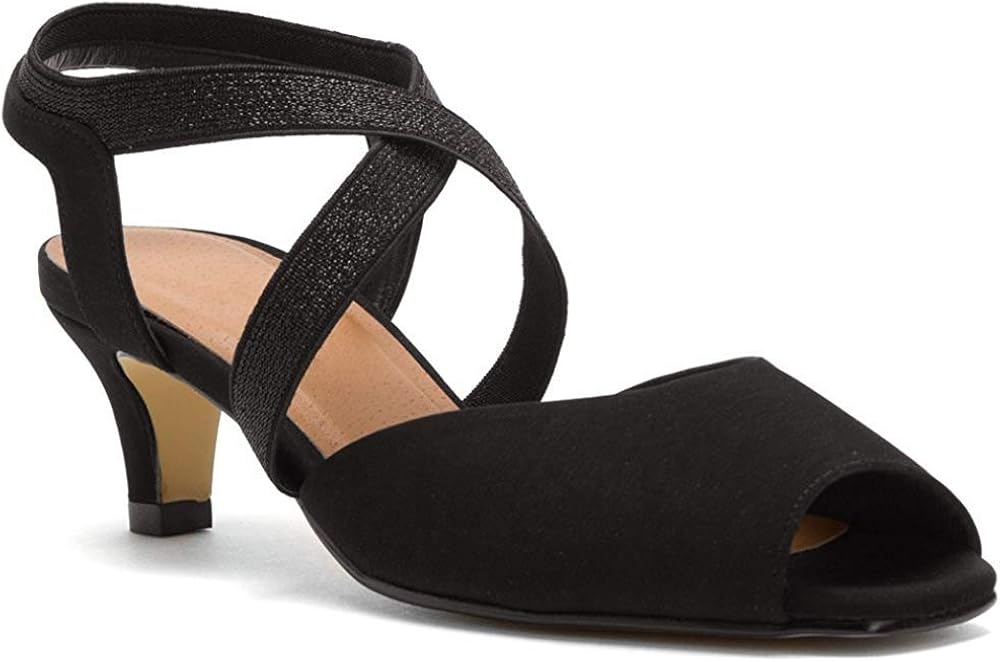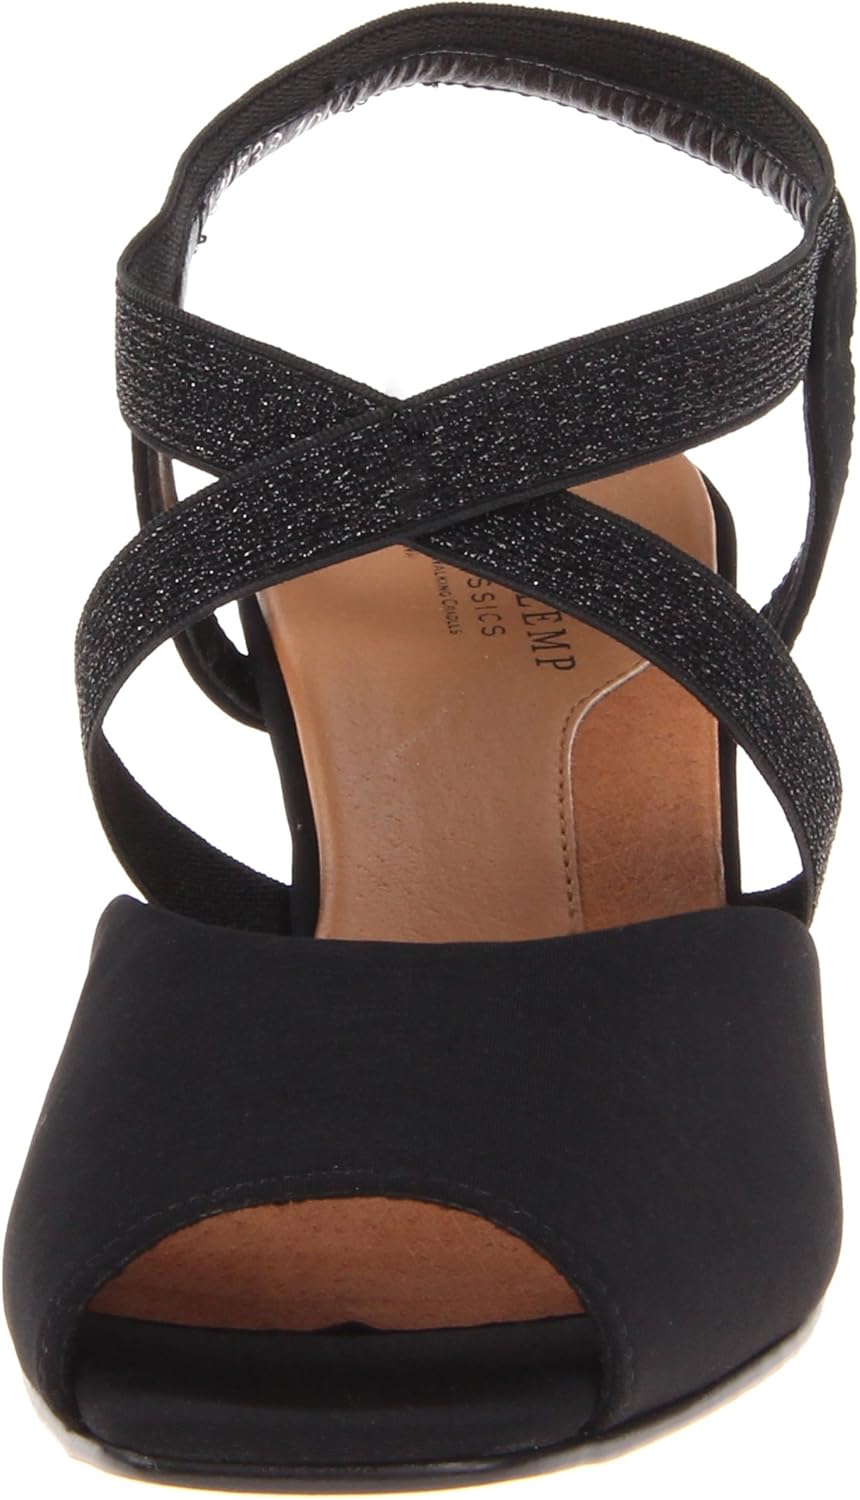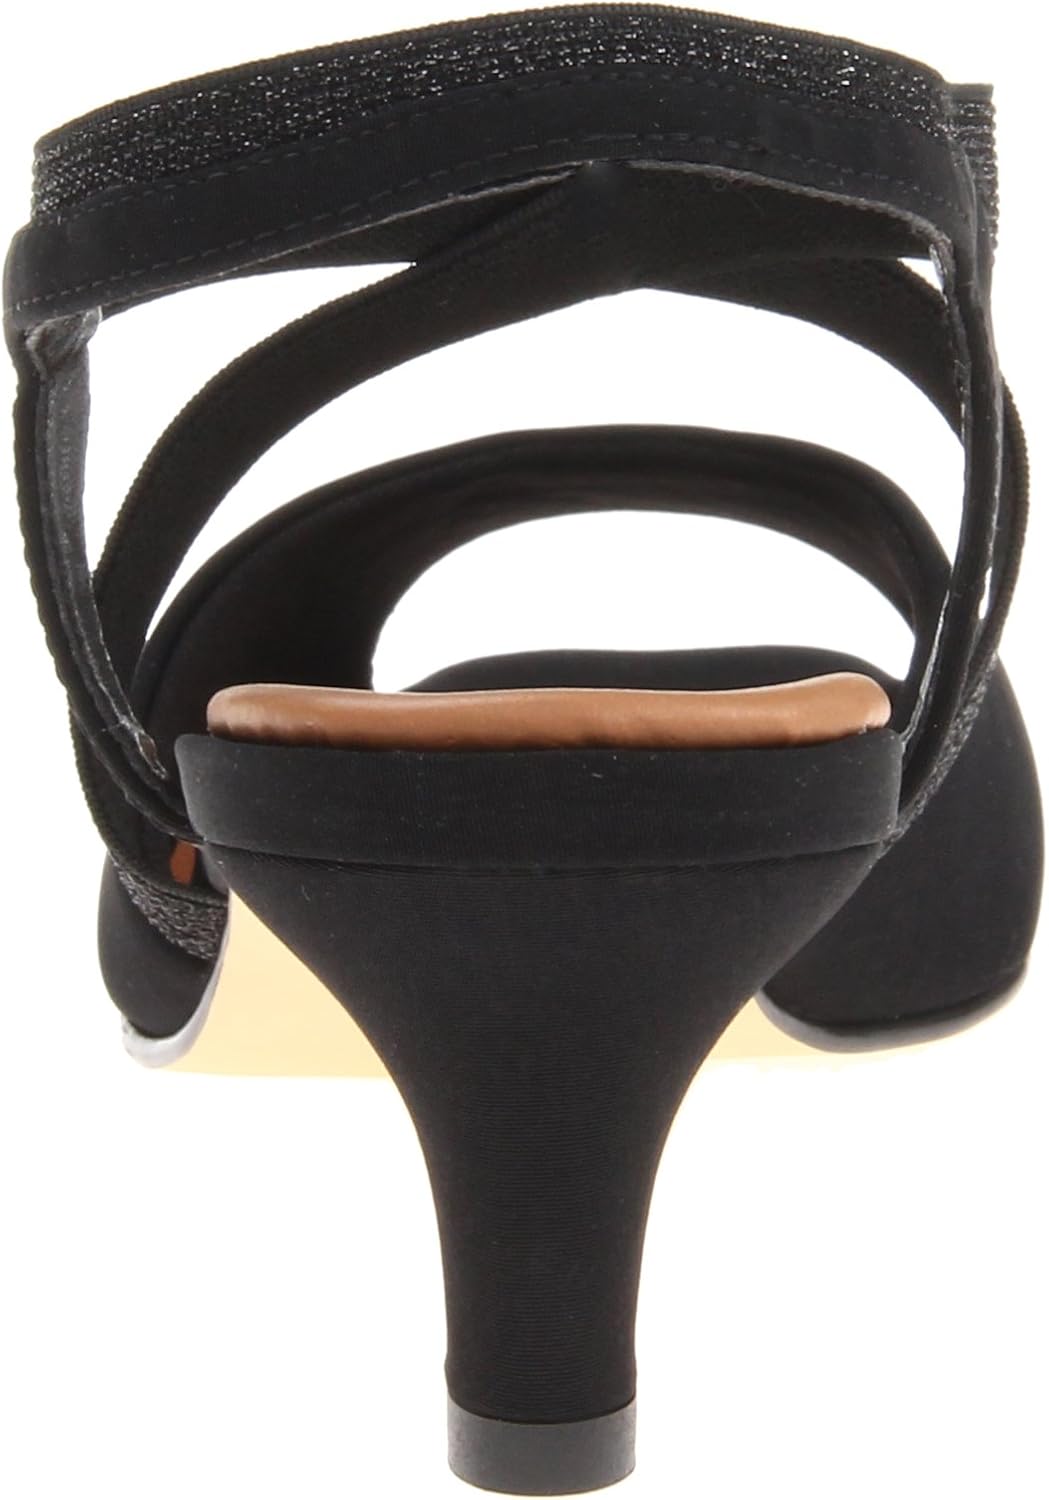
Walking Cradles Women's Boa
Category: AMAZON FASHION
Walking Cradles is the "Want Them. Need Them. Must Have Them" footwear for people who desire comfort at home, work, and play. Made with the finest leathers and fabrics, look for fashionable styles that are trendy and fun to wear. For any occasion, Walking Cradles is the perfect fit!
Features: 100% Leather | Imported | synthetic sole